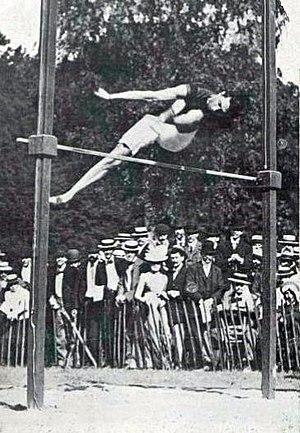
Irving Baxter, champion olympique de saut en hauteur en 1900 (1m90).
Irving Baxter était un athlète américain d'origine sioux.
Le saut en hauteur masculin figure au programme des Jeux olympiques depuis la première édition, en 1896 à Athènes. Les femmes participent à cette épreuve depuis les Jeux de 1928, à Amsterdam.